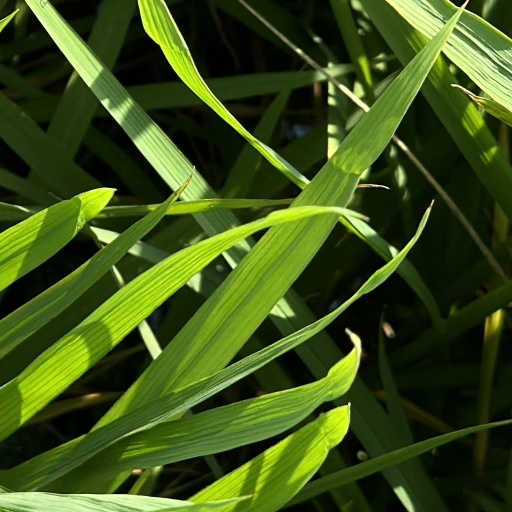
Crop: rice